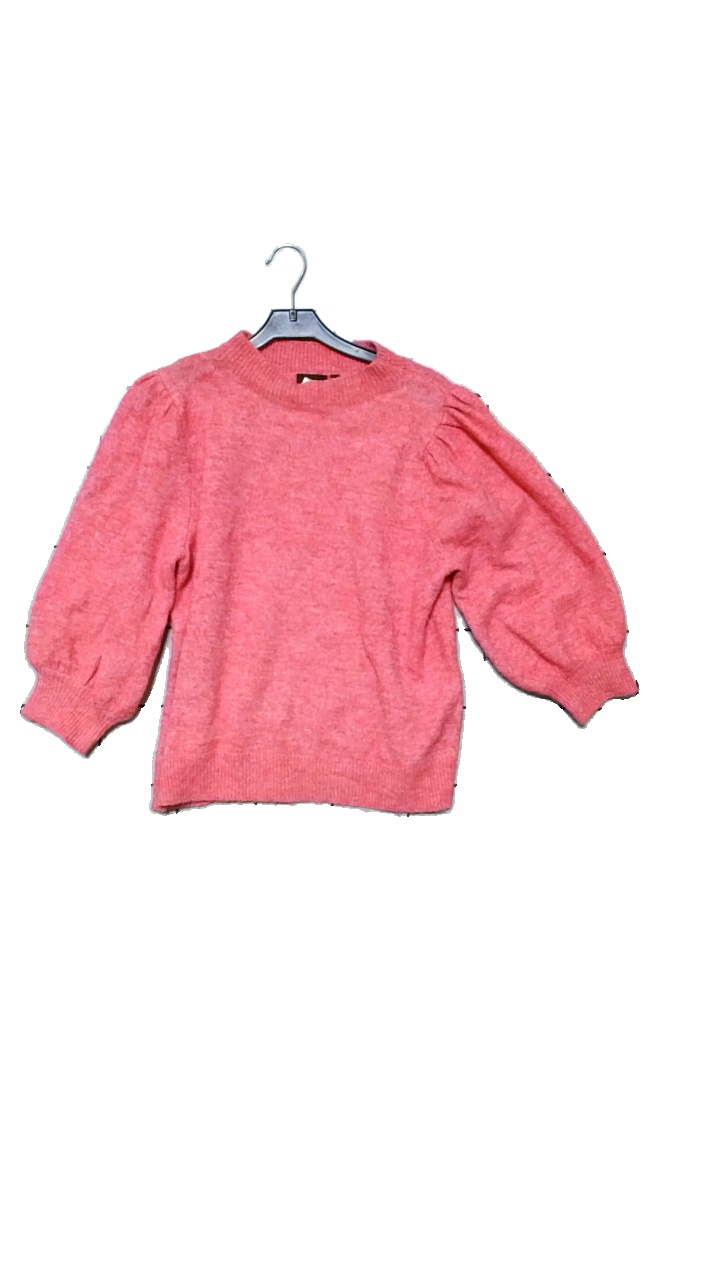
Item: Sweater (Ladies)
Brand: Kappahl
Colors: Pink
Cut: C-collar
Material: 52% polyester, 21% acrylic, 12% polyamide, 6% alpaca, 6% wool, 3% elastane
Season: All
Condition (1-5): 3
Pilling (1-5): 3
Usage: Reuse
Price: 50-100